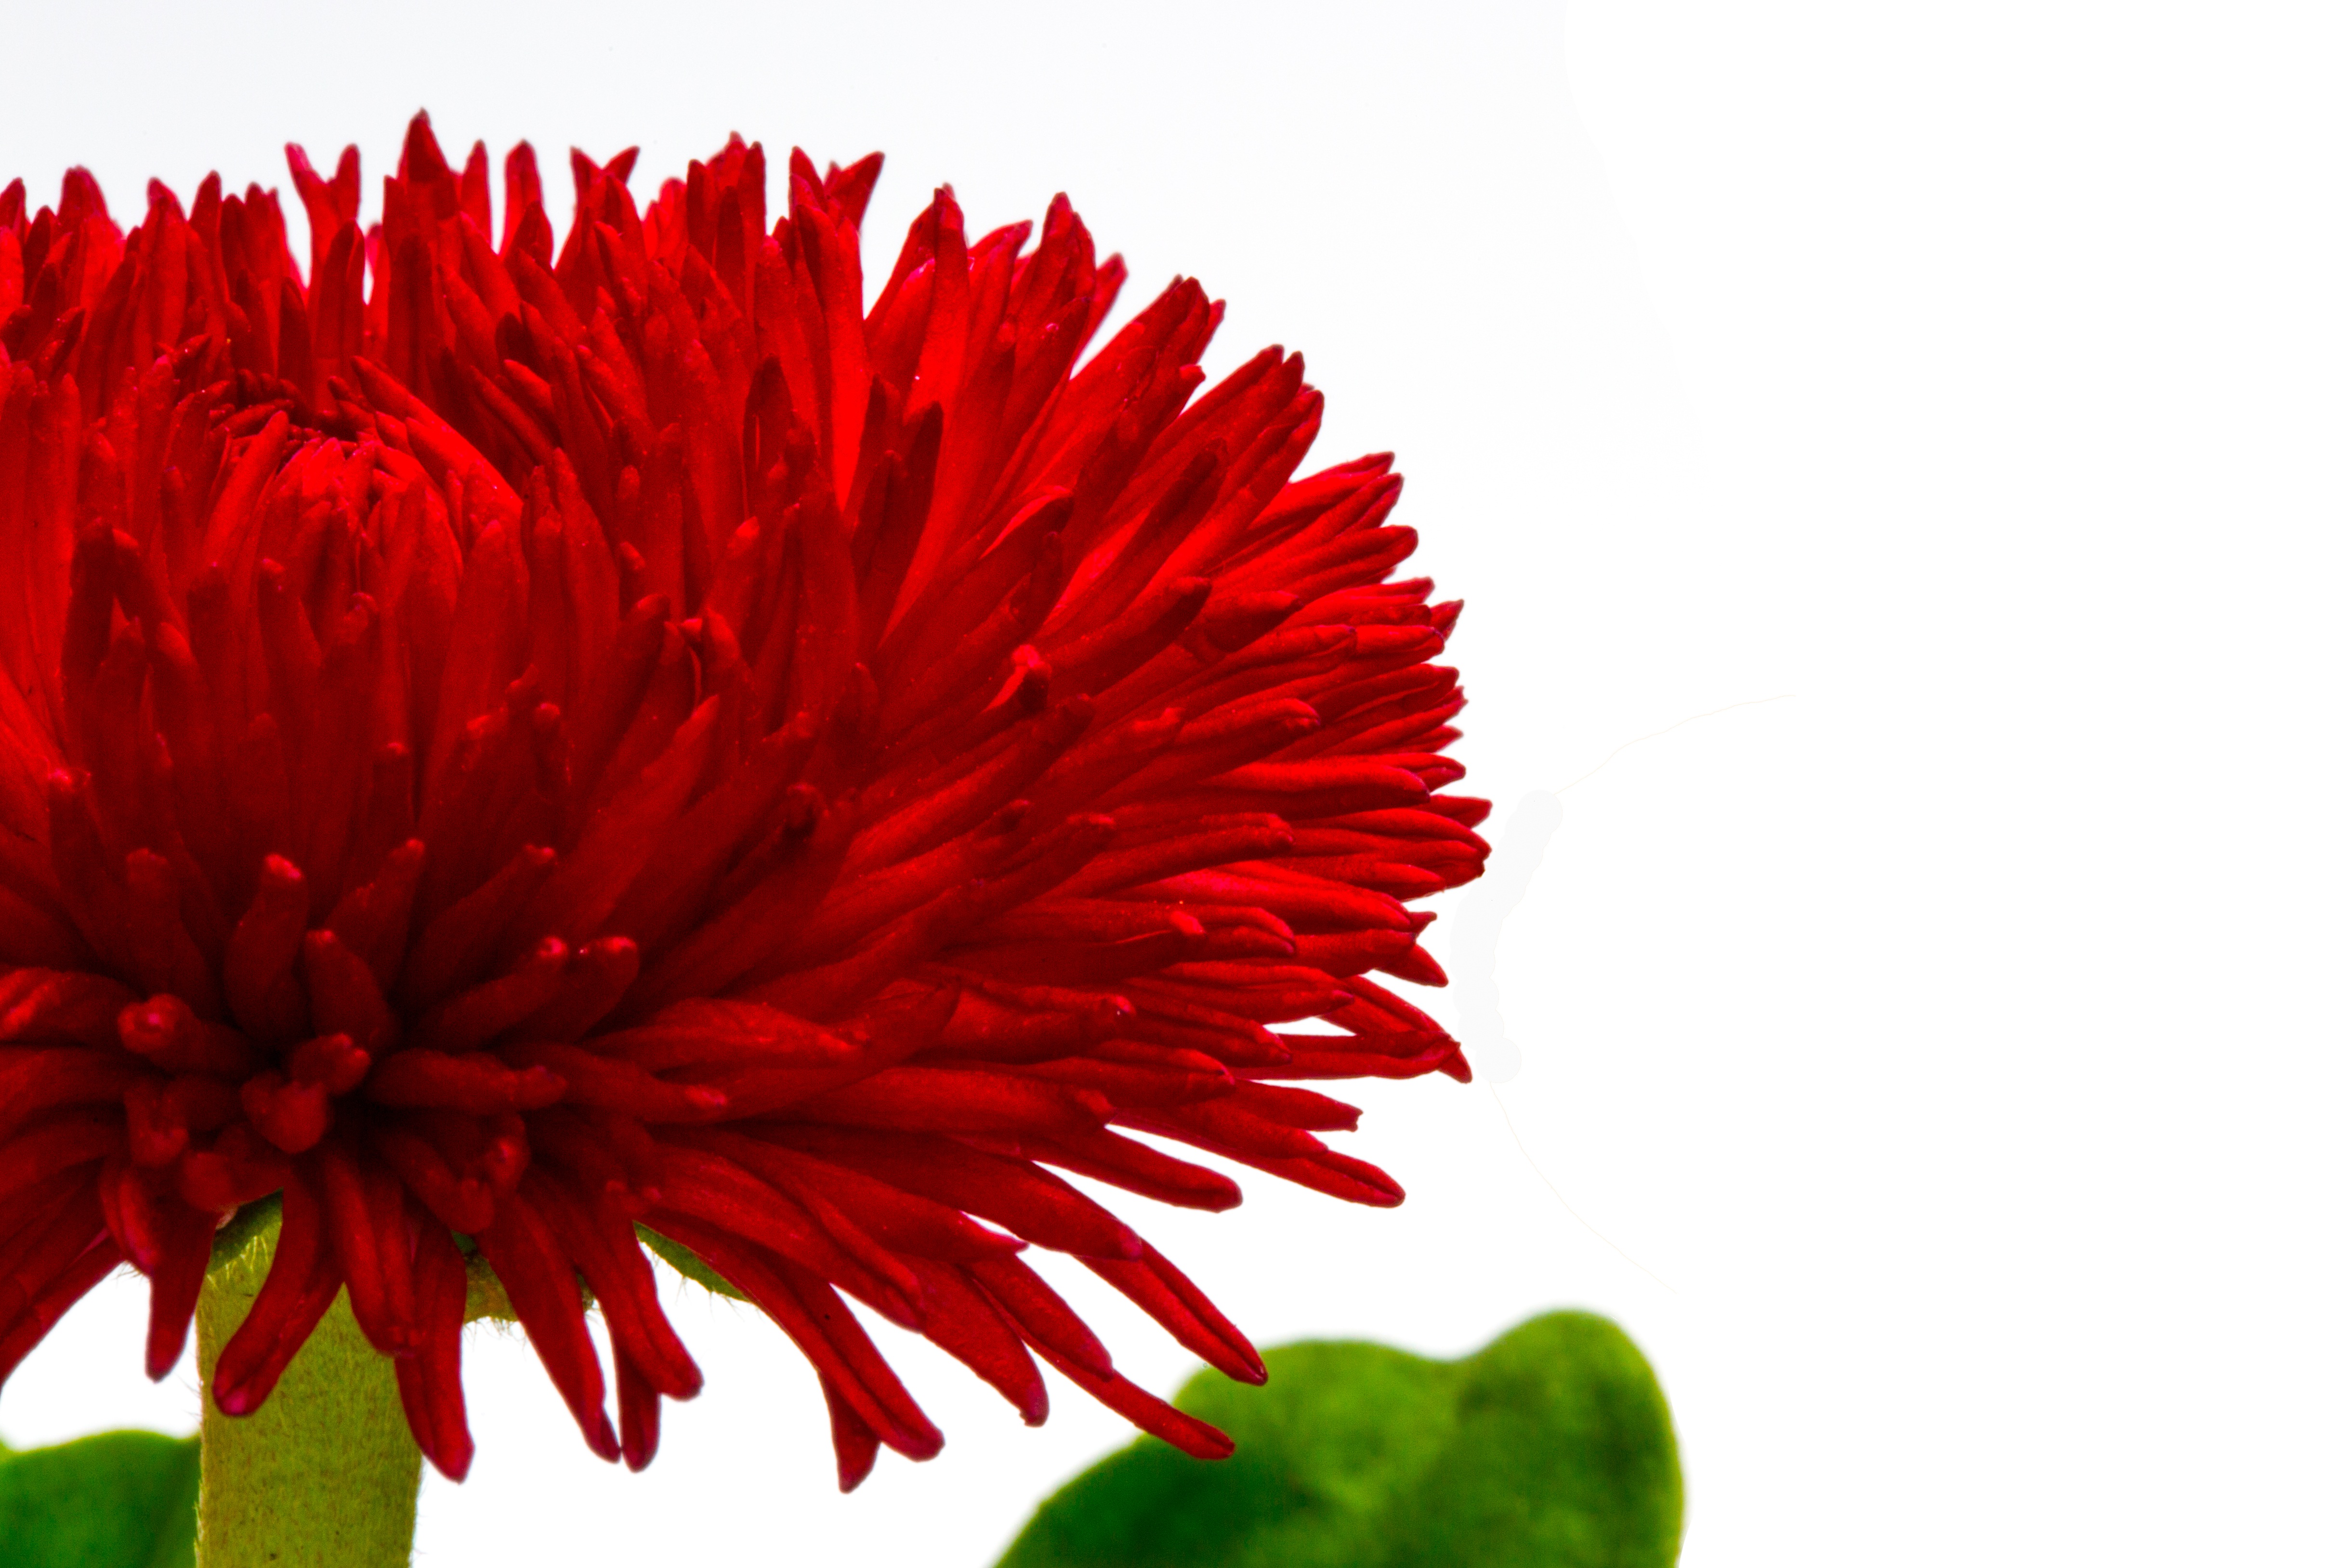
nature, blossom, plant, flower, petal, bloom, daisy, spring, green, red, color, macro, colorful, close, flora, botanical, flowers, wild flowers, gerbera, frisch, tender, of course, ornamental plant, spring awakening, harbinger of spring, flowering plant, daisy family, bellis, bellis philosophy, grass plant, land plant, chrysanths, wild daisy